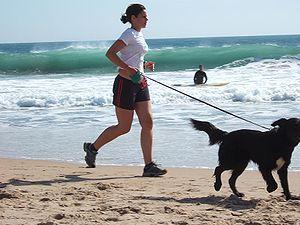
Le jogging ou footing est une activité physique consistant à courir à pied une certaine distance à un rythme moyennement soutenu. Le terme jogging est repris de l'anglais, où il désigne le fait de courir à faible allure. Le terme joggeur désigne le pratiquant de cette activité.